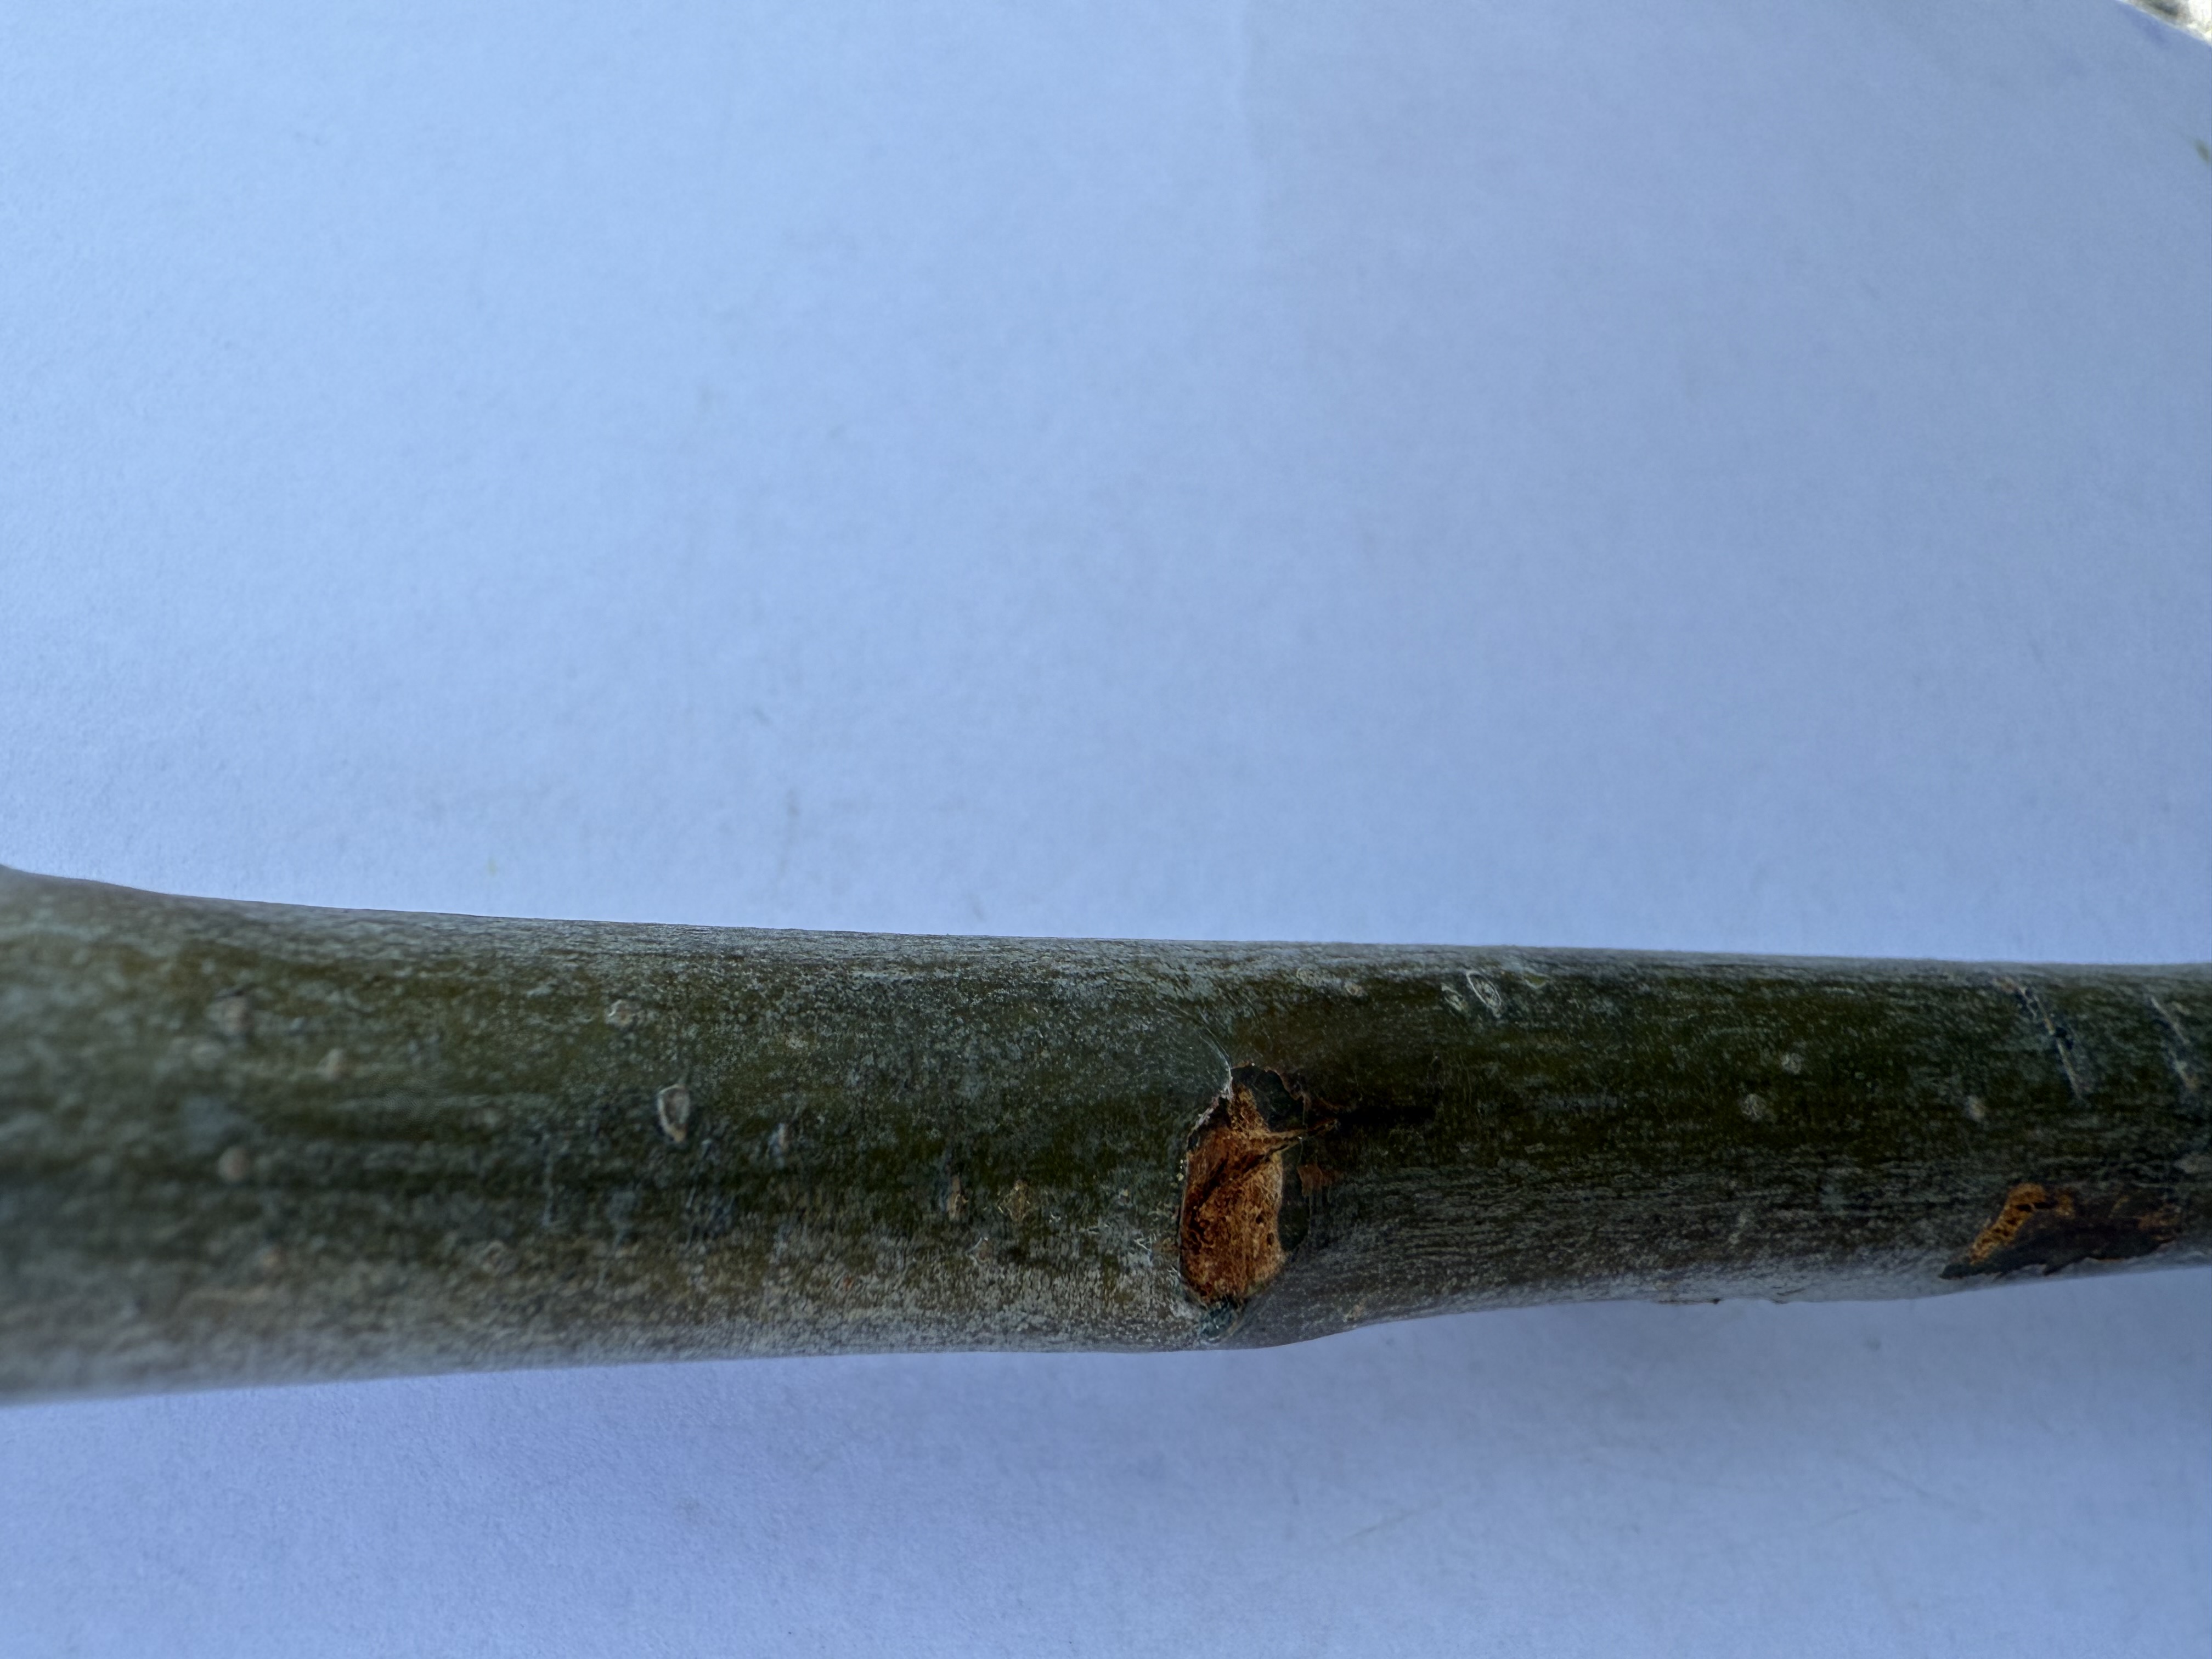
Variety: Fuji Apple